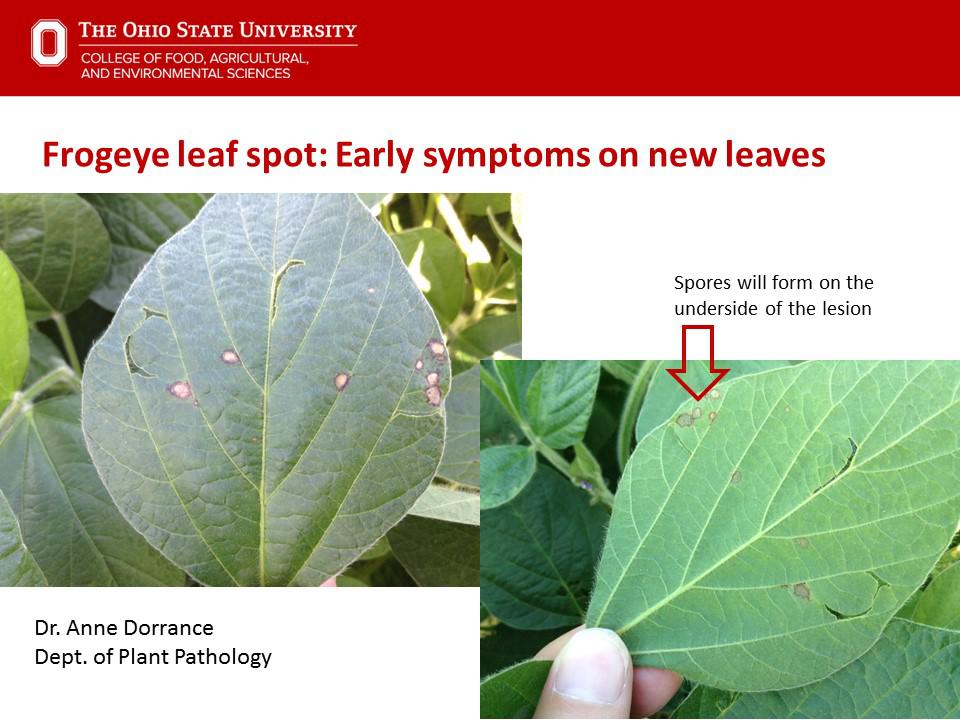
Plant: Soybean
Disease: soybean frog eye leaf spot